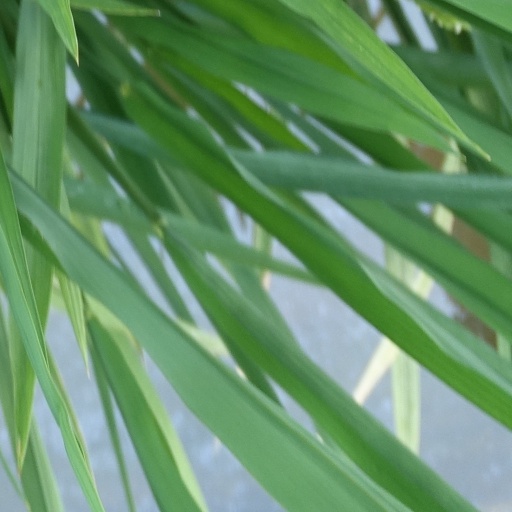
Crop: rice